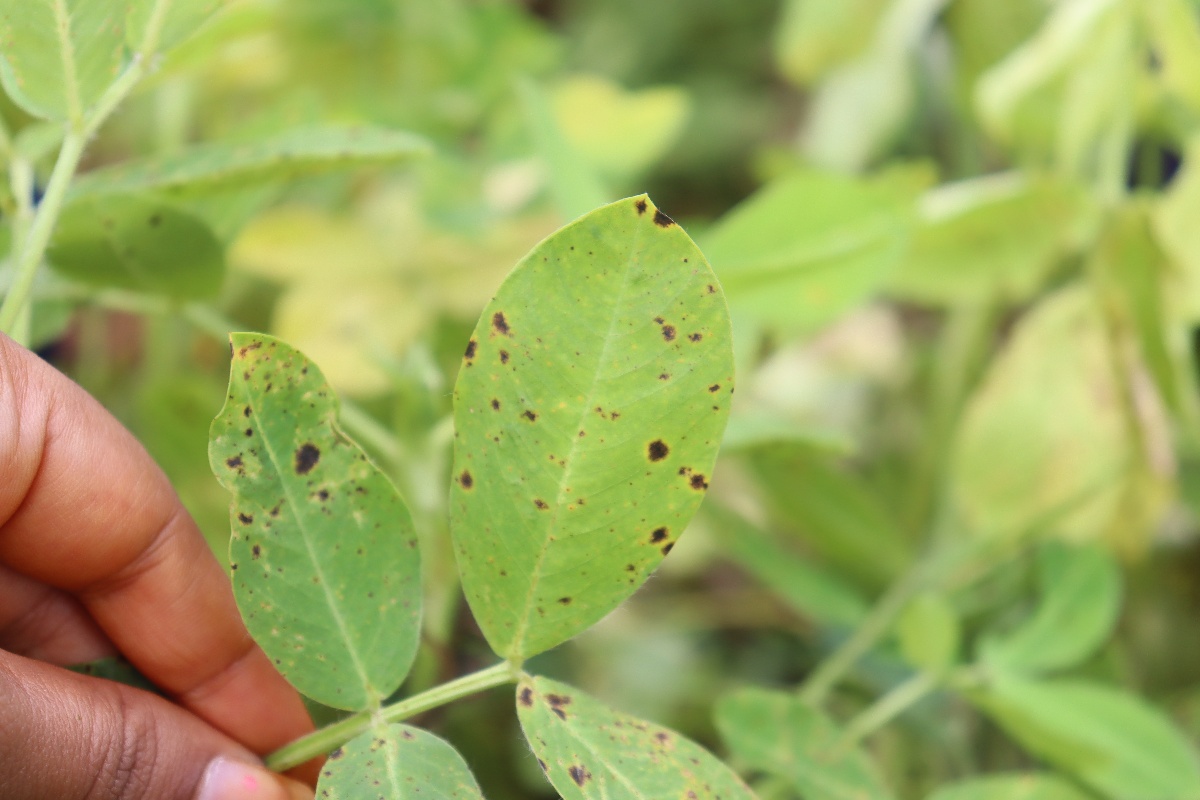
Label: late leaf spot